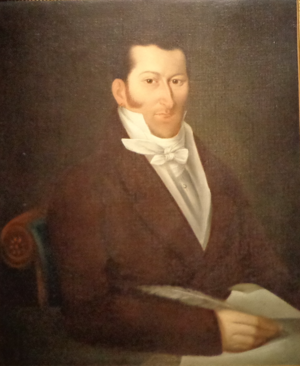
Auguste Ratisbonne (1770-1830)
Auguste Ratisbonne, né le 18 septembre 1770 à Fürth et mort à Strasbourg le 31 octobre 1830, est un banquier français.